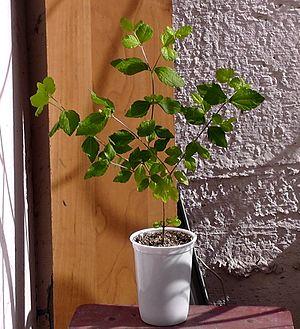
Calea zacatechichi est une plante de la famille des Asteraceae aussi connue sous le nom de herbe rêveuse ou Dream herb. Le nom de l'espèce, zacatechichi, vient du nahuatl et signifie herbe amère.